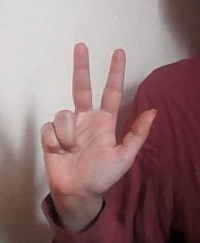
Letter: al